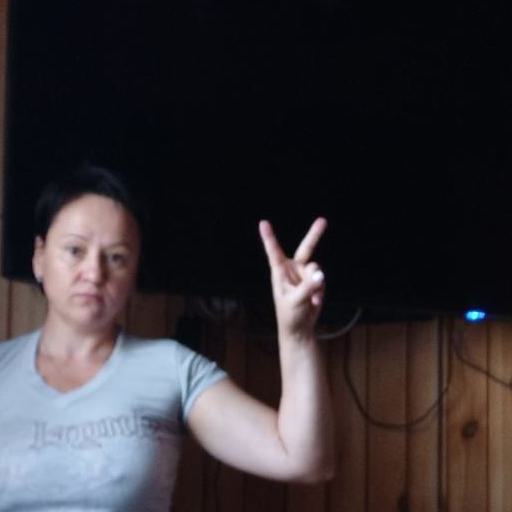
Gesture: peace